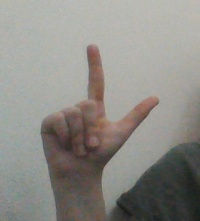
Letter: laam